Zawiyet Sidi Boushaki

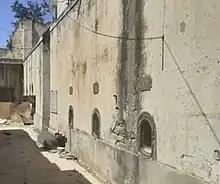
Ferme Gauthier

During the Algerian independence revolution, the zawiya was fully involved in the struggle for the freedom of the country, with the Shahid Yahia Boushaki (1935-1960) being one of the emblematic leaders of the revolution in the Fourth Historic Wilaya.